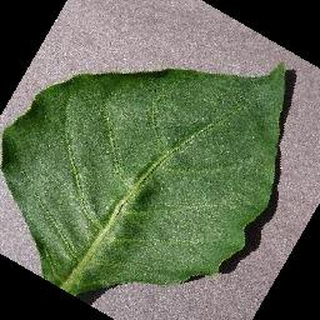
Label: healthy_bell_pepper